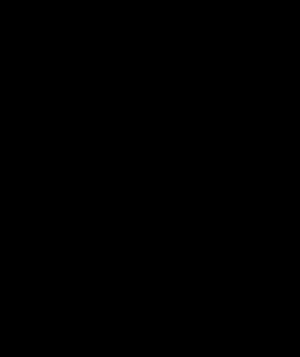
Isoniazid
Isoniazids kemiske struktur
Isoniazid er et indholdsstof i lægemidler mod tuberkulose, der for det meste forårsages af bakterien mycobacterium tuberculosis. Isoniazid hæmmer dannelsen af mykolsyre, der indgår i mycobacterium tuberculosis' cellevæg, hvilket fører til, at cellevæggen opbygges forkert, og bakterierne dør.